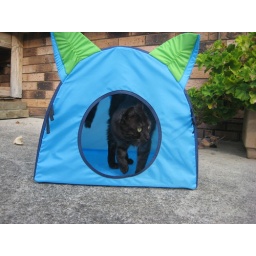
Poopa is looking if the coast is clear around the cat tent.